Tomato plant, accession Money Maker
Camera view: bottom (45 deg); turntable rotation: 120 degrees
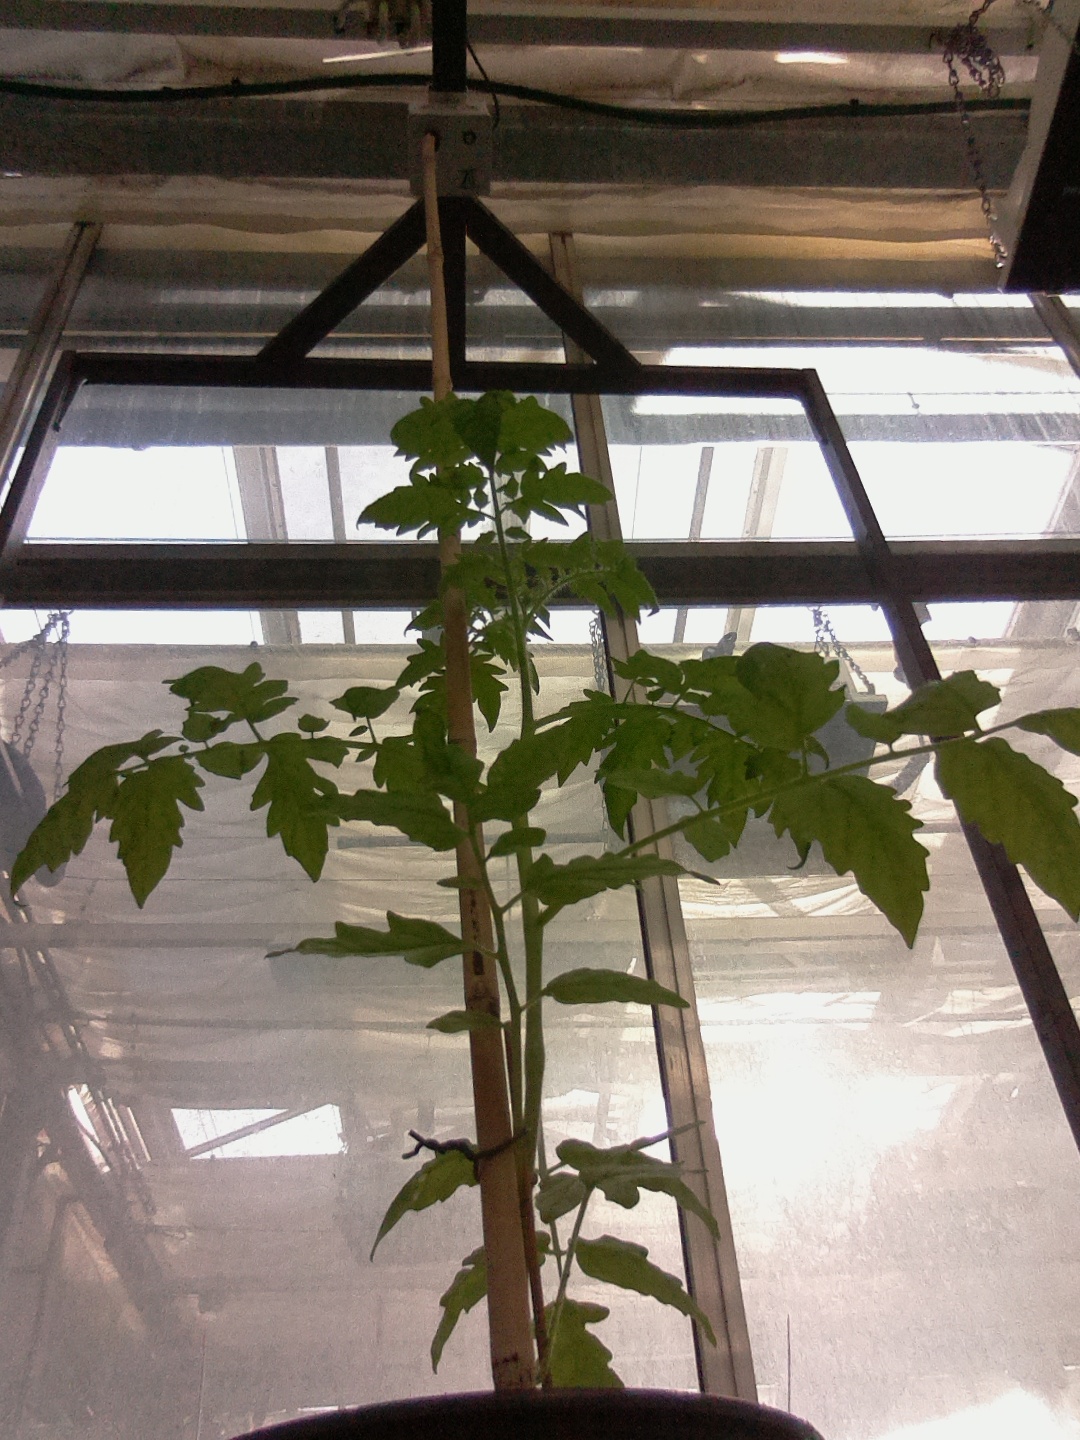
BBCH growth stage 14: 8 of true leaves visible